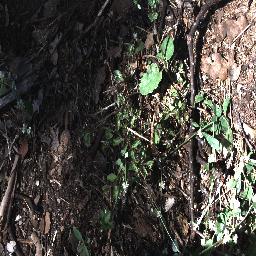
Label: chinee_apple